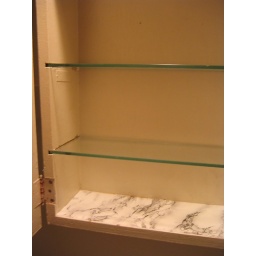
glass shelves in the medicine cabinet